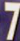
Number: 7